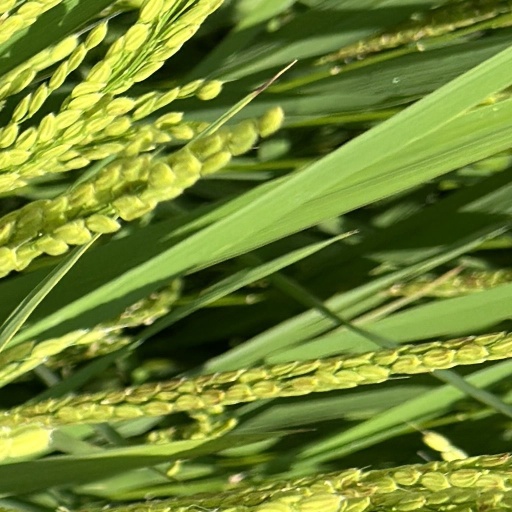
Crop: rice